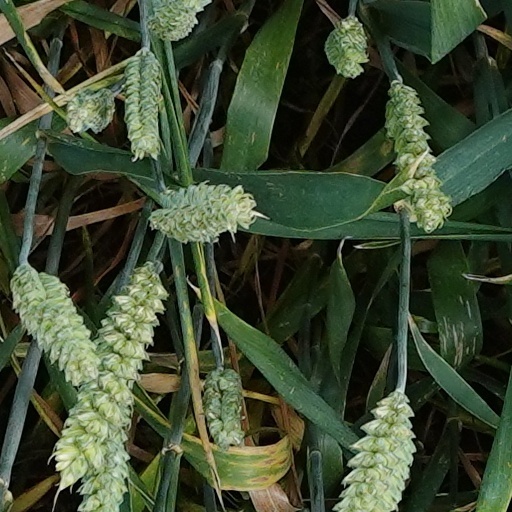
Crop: wheat